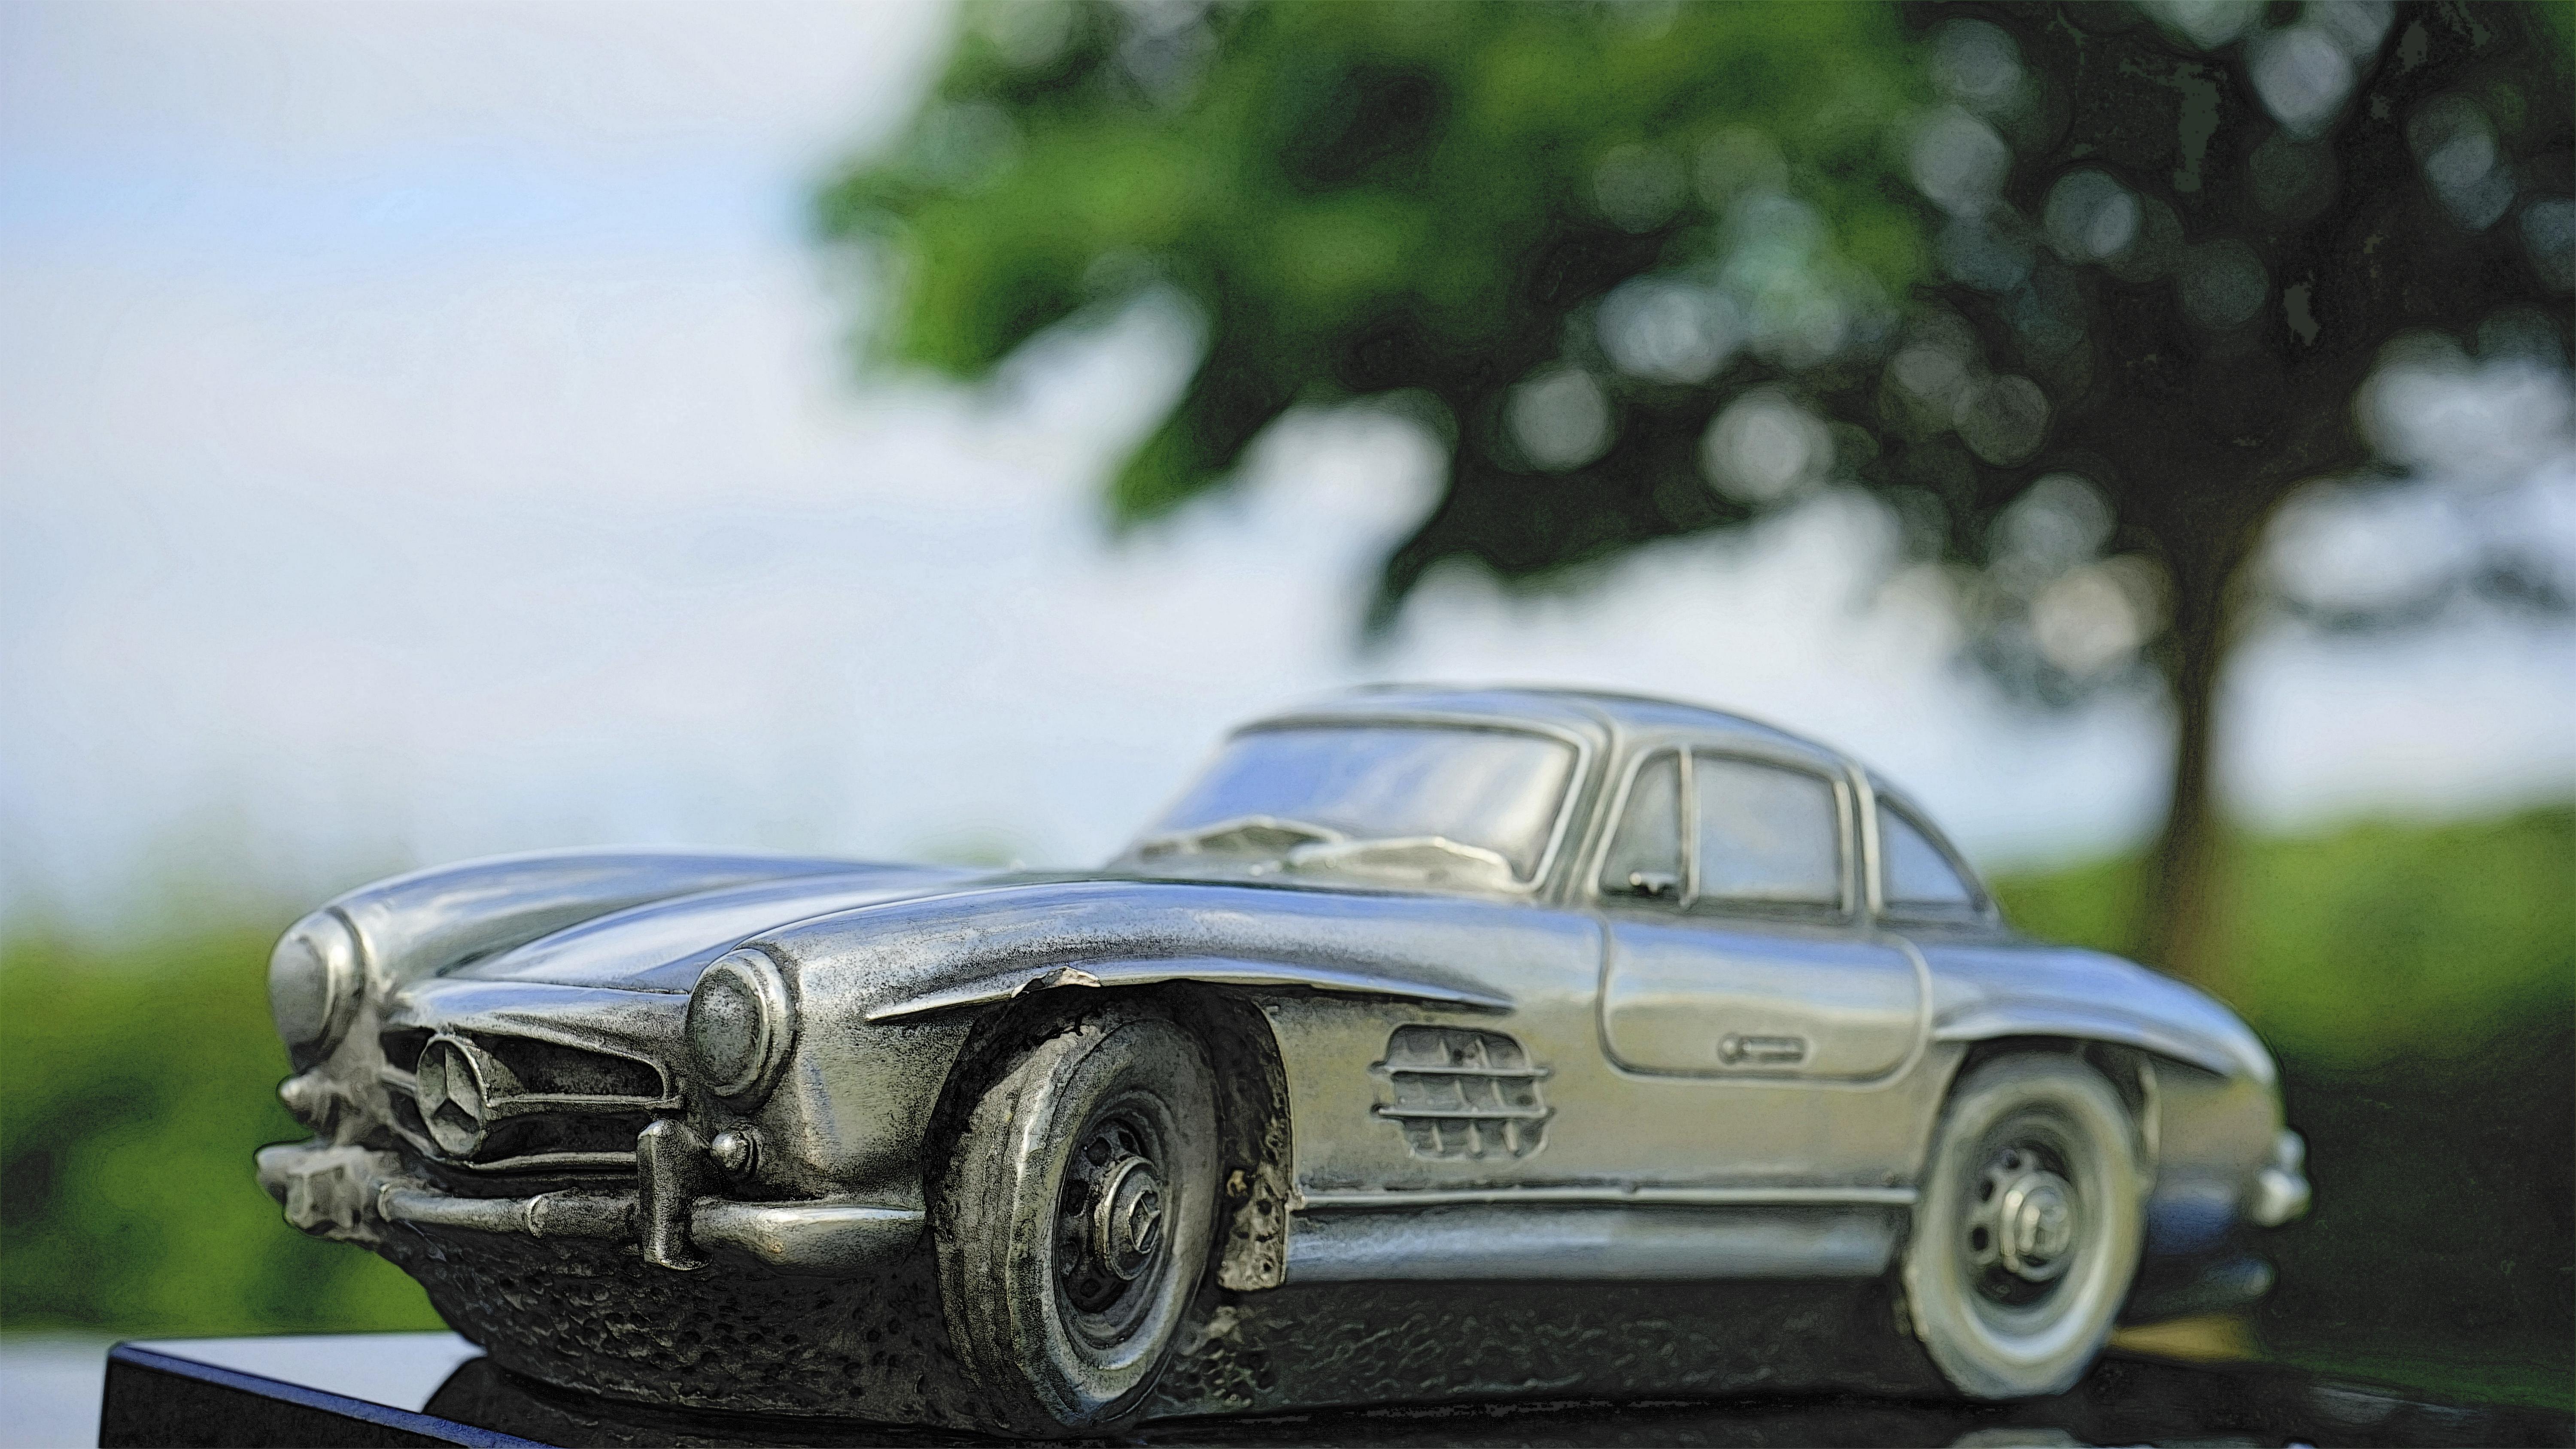
car, vintage, antique, automobile, retro, old, vehicle, metal, auto, nostalgia, headlight, classic car, automotive, sports car, vintage car, bumper, race car, supercar, chrome, luxury, design, style, mercedes, classic, shiny, mercedes benz, metallic, antique car, land vehicle, automobile make, automotive design, performance car, mercedes benz 190sl, mercedes benz 300sl